Armed and Dangerous (1977 film)

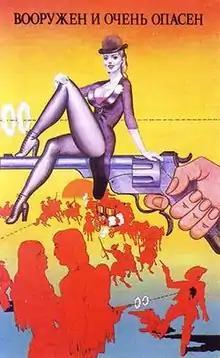

Armed and Dangerous is a 1977 Soviet western film. Based on the novel "Gabriel Conroy" and stories of Bret Harte.